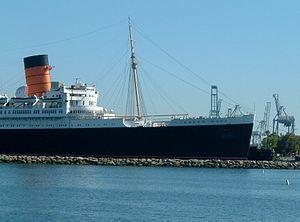
Le Queen Mary, à Long Beach, Etats-Unis.